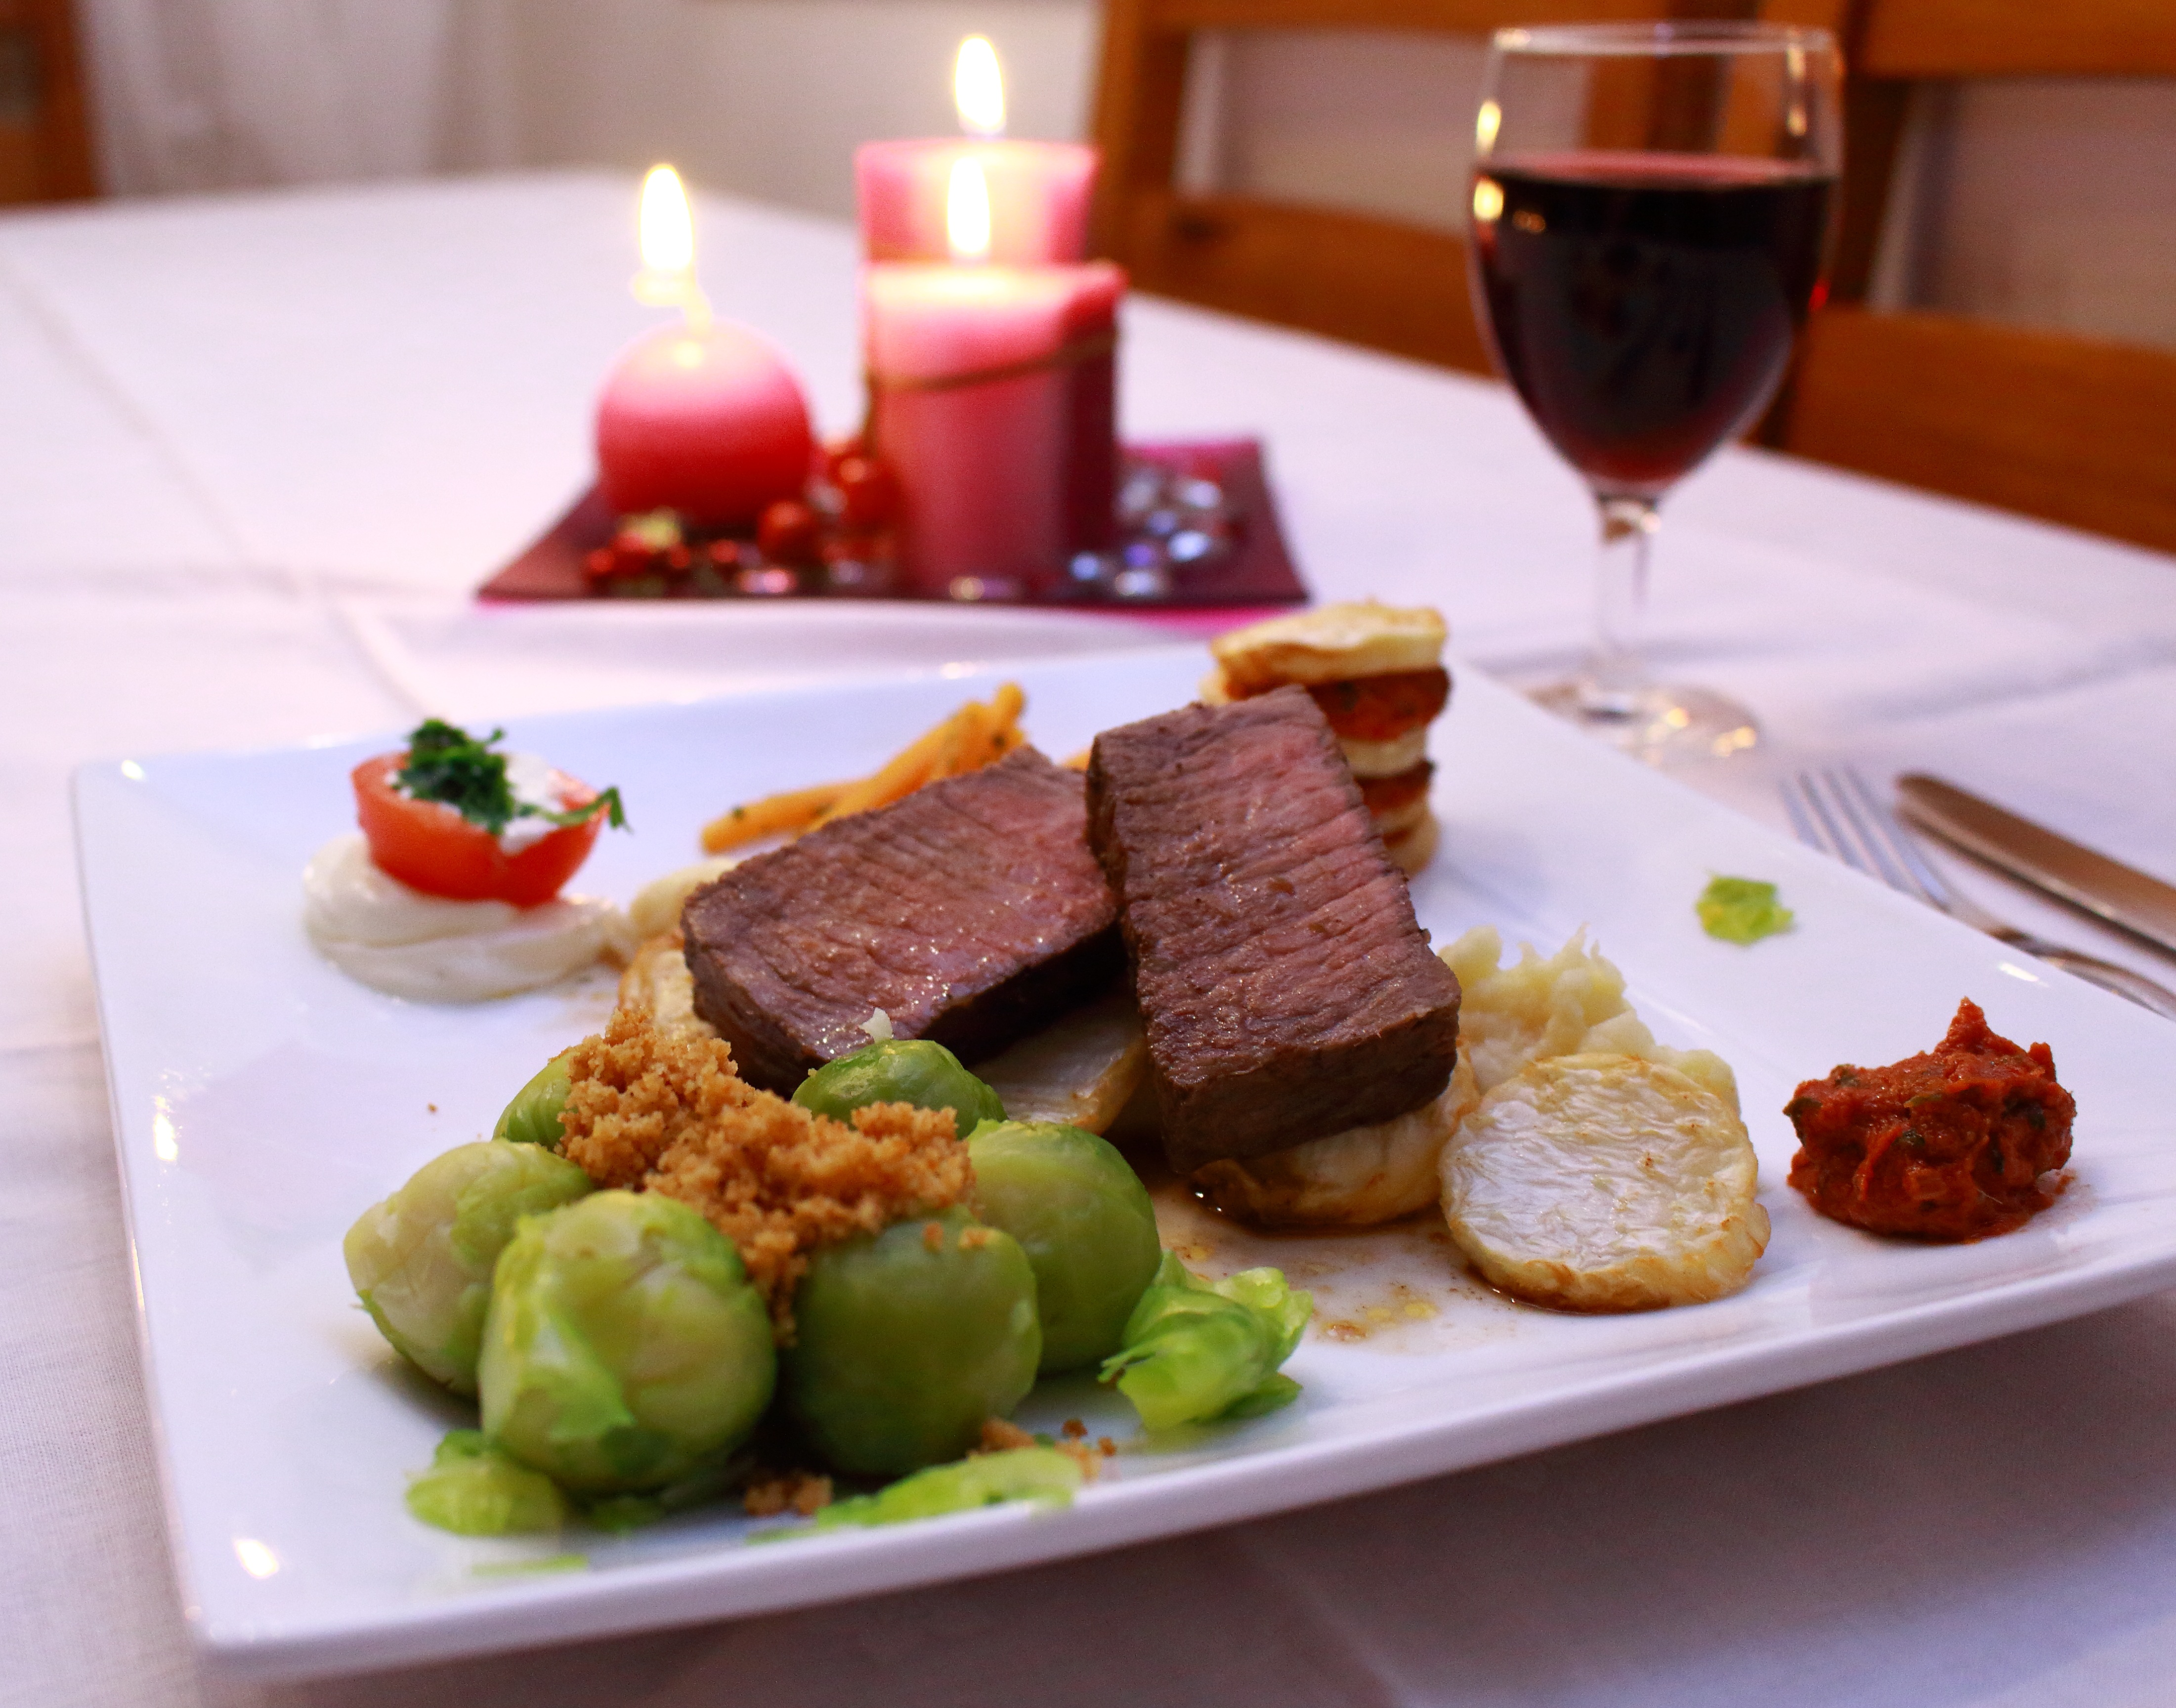
wine, restaurant, dish, meal, food, produce, drink, breakfast, eat, meat, lunch, cuisine, beef, delicious, steak, nutrition, dinner, tasty, inn, supper, brunch, fillet, hors d oeuvre, full breakfast